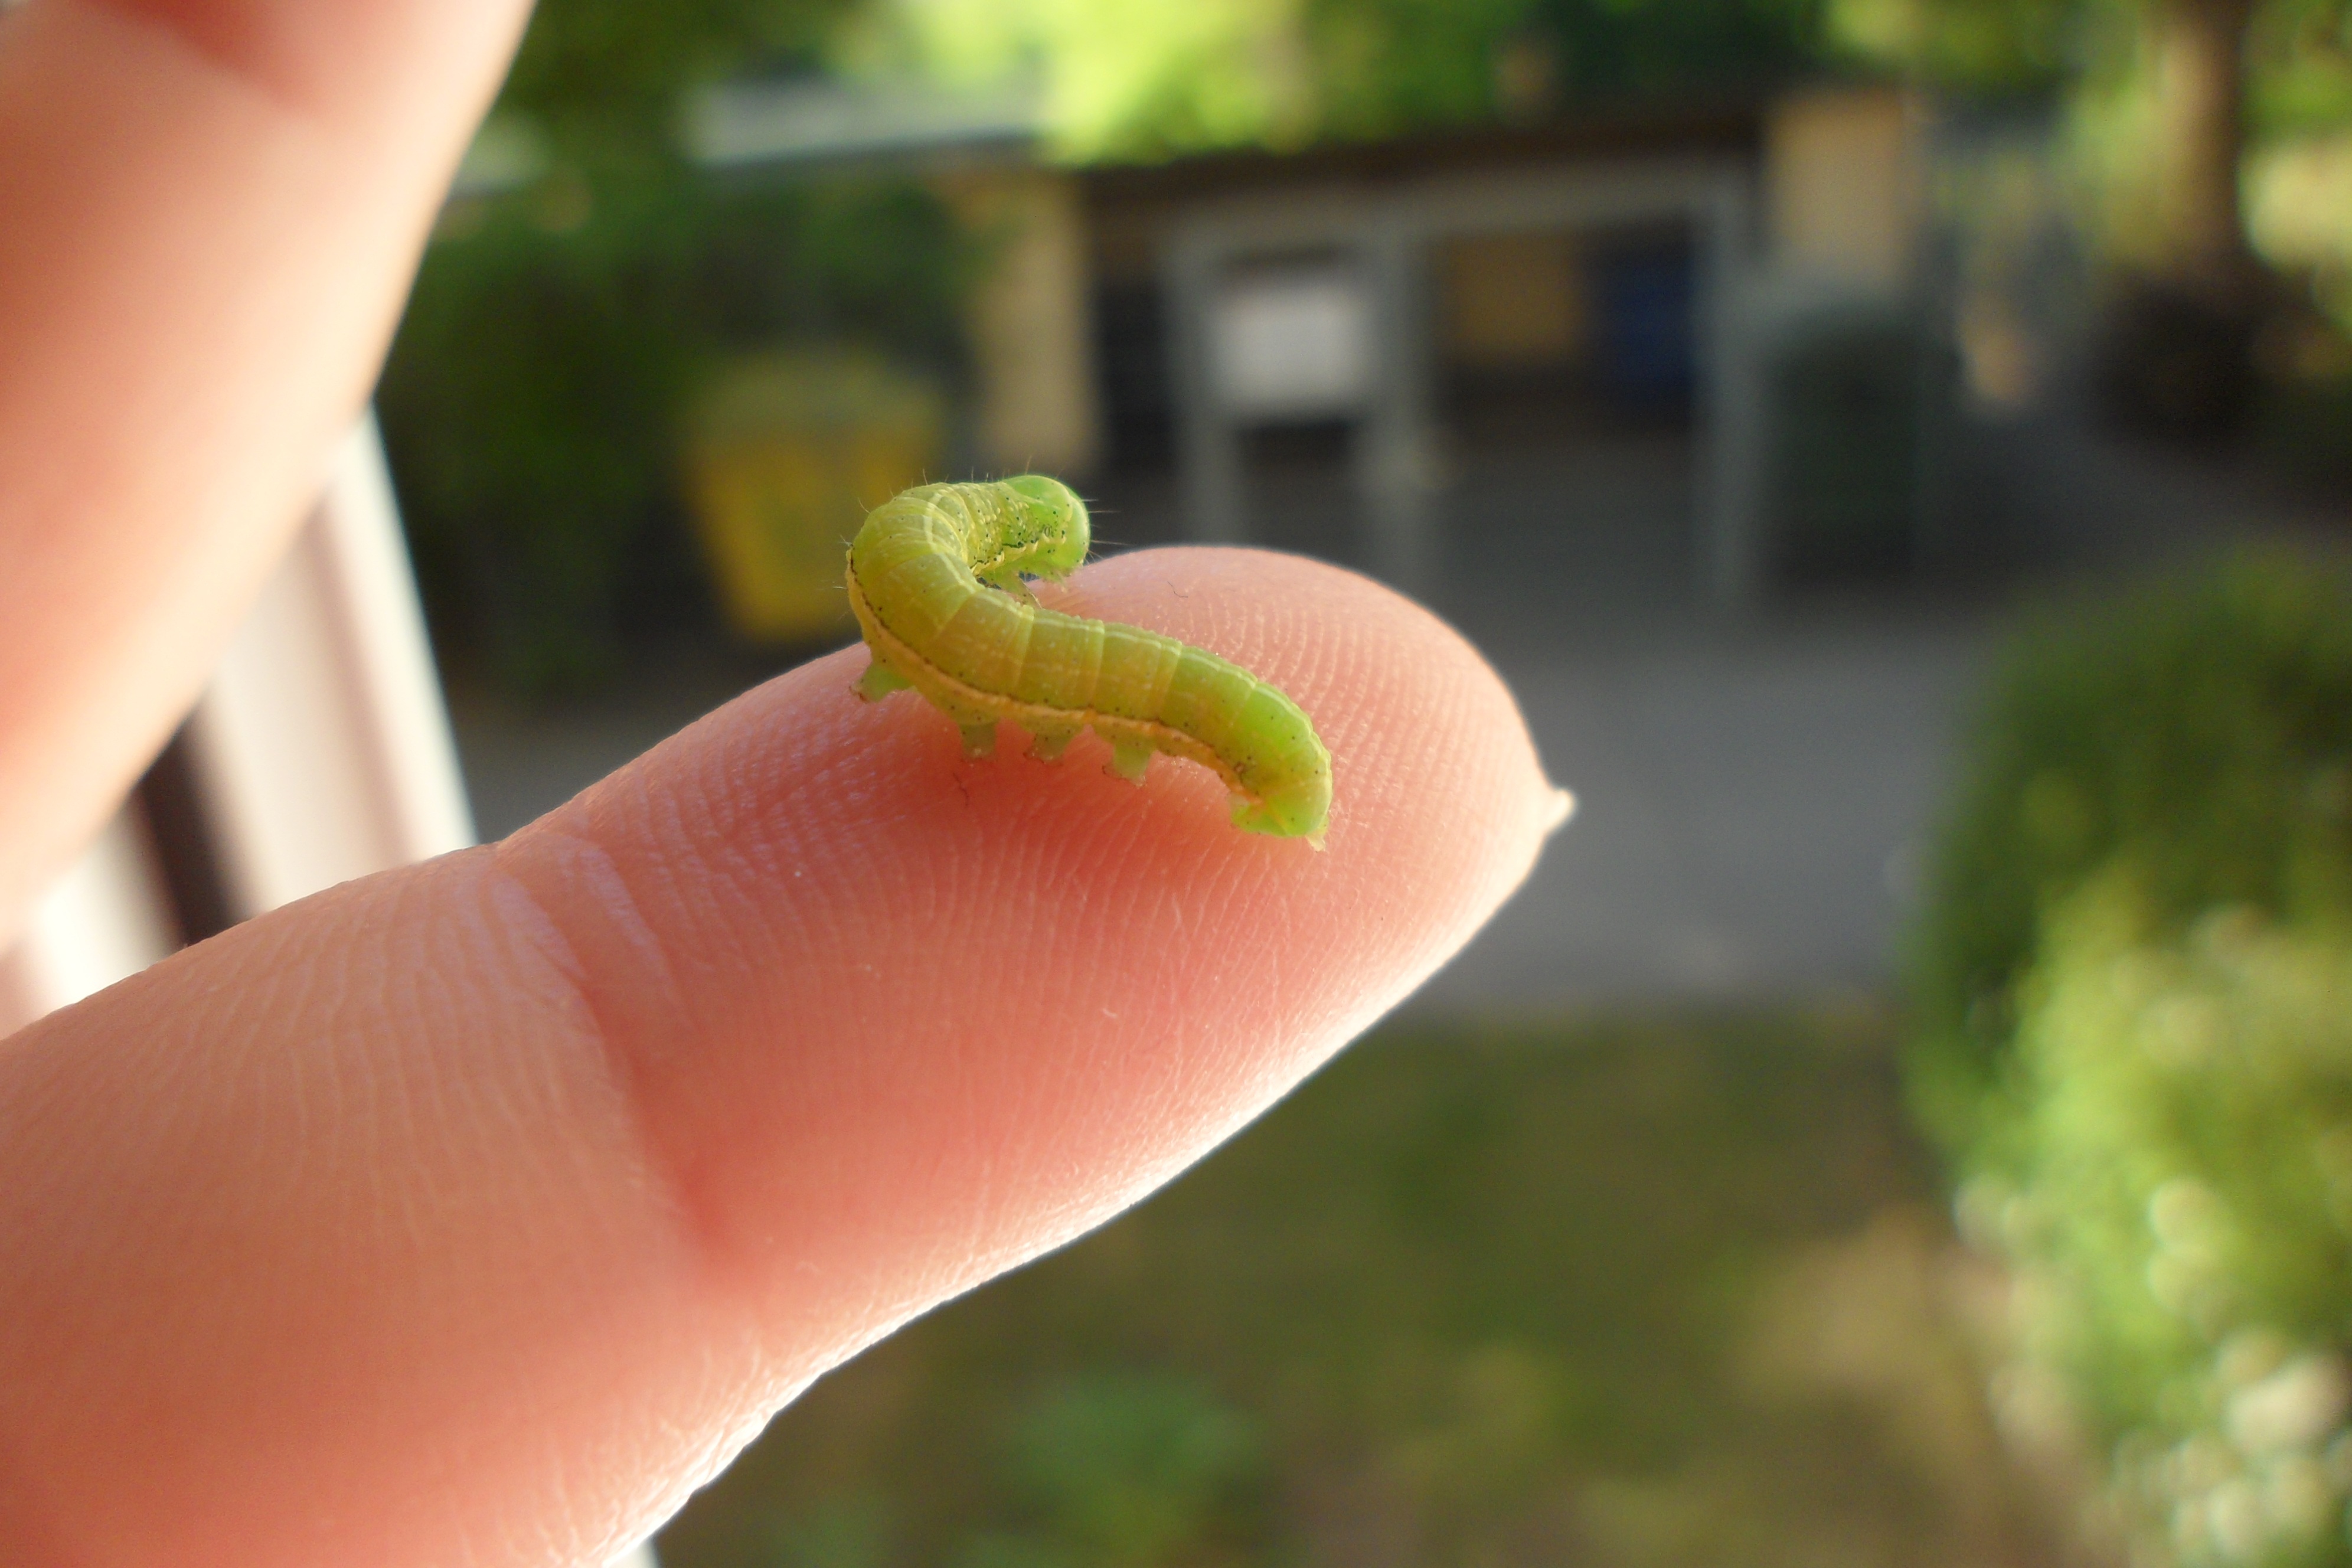
hand, grass, plant, sunlight, leaf, flower, animal, finger, green, produce, botany, yellow, flora, caterpillar, close up, macro photography, flowering plant, land plant